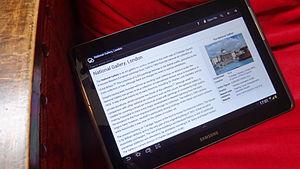
Kiwix sur une tablette Android